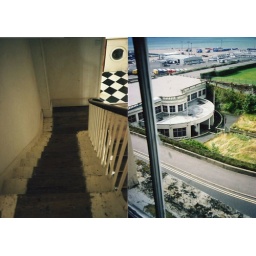
stairwell in an empty house / the abandoned car museum